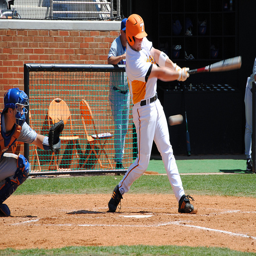
A batter swings and misses during a baseball game
Scene of an outdoors walled in area that looks great.

A man that has a baseball bat standing in the dirt.
baseball player striking out, as fast ball flies by
some baseball players are playing baseball a batter and a catcher